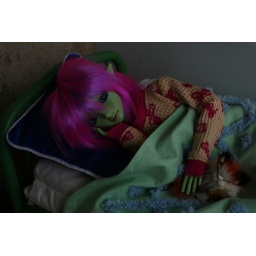
Grynn &amp;amp; her cat sleeping in